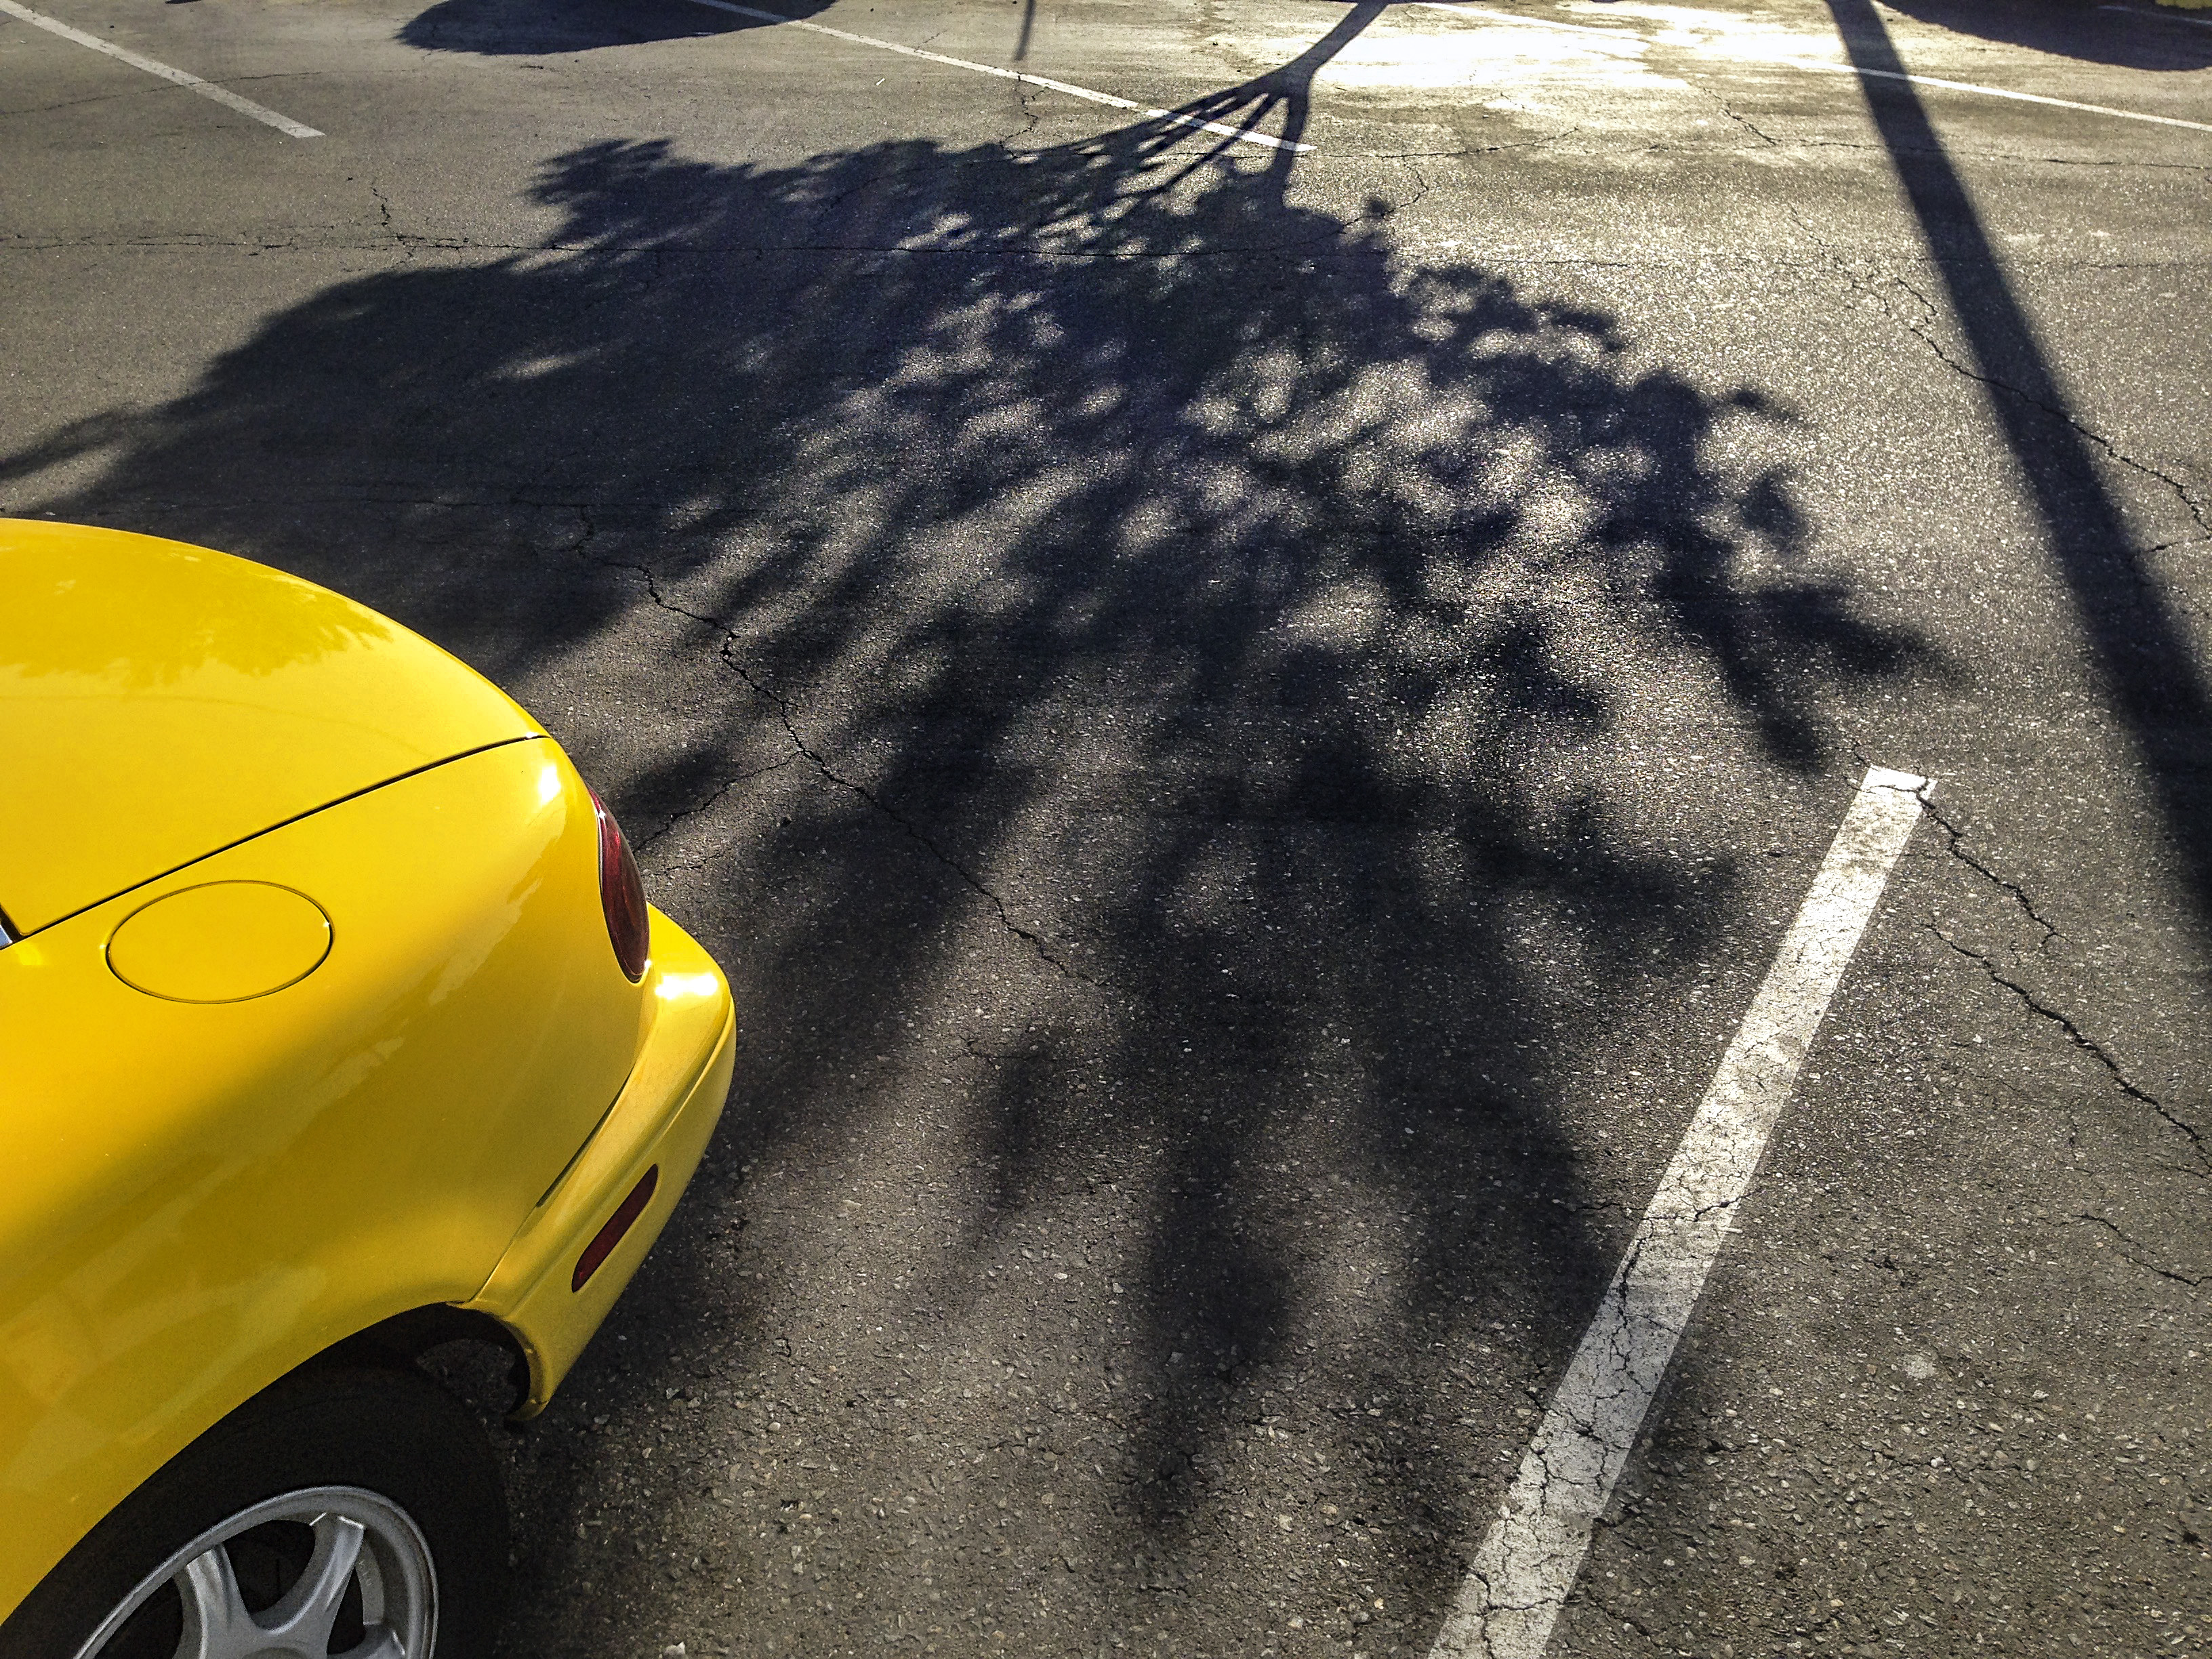
road, car, wheel, driving, asphalt, vehicle, sports car, 2015, yellowcar, 365, 3652015imstillstanding, automobile make